Members' Lobby

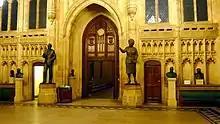
The doorway leading to Central Lobby, with a statue of Clement Attlee on its left side and Margaret Thatcher on its right.

The Members' Lobby is a hallway in the Palace of Westminster used by members of the House of Commons, the lower house of the Parliament of the United Kingdom. Members of Parliament may congregate here for discussions while not dealing with other business.